Hallucigenia

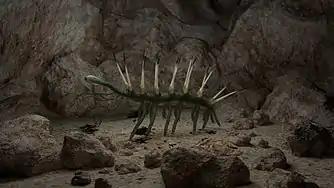
Restoration of "H. sparsa"

Since the revisions around 1990s, "Hallucigenia" is unquestionably a lobopodian panarthropod, although the relationship with other panarthropods remains controversial. "Hallucigenia" has long been interpreted as a stem-group onychophoran (velvet worms) – a position that has found support from multiple phylogenetic analysis. A key character demonstrating this affinity is the cone-in-cone construction of "Hallucigenia" claws, a feature shared only with modern onychophorans. On the other hand, some analysis rather support the position of "Hallucigenia" as a basal panarthropod outside of onychophoran stem-group. Under this scenario, the cone-in-cone structure shared between "Hallucigenia" and onychophorans represent panarthropod plesiomorphy. "Hallucigenia" also exhibits certain characters inherited from the ancestral ecdysozoan, but lost in the modern onychophorans – in particular its distinctive foregut armature.